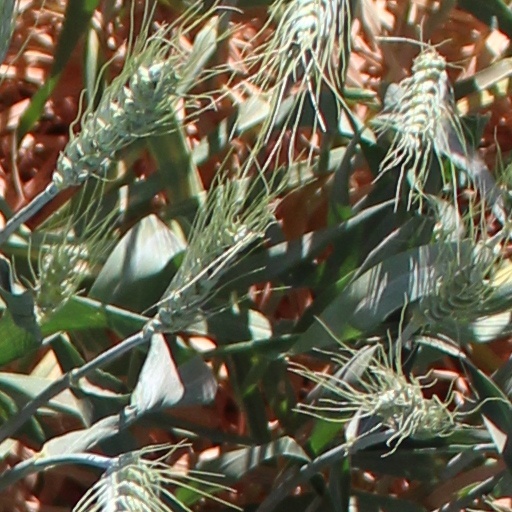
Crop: wheat